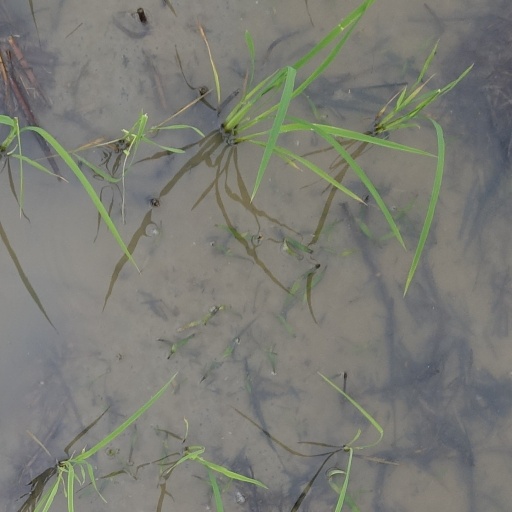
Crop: rice